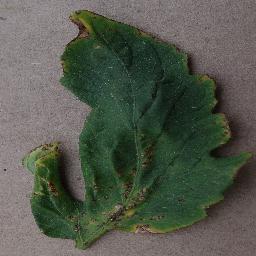
Label: Tomato___Bacterial_spot